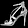
Label: Sandal